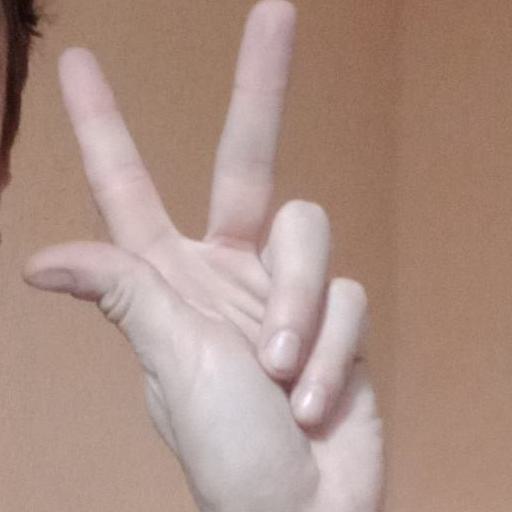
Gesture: three2